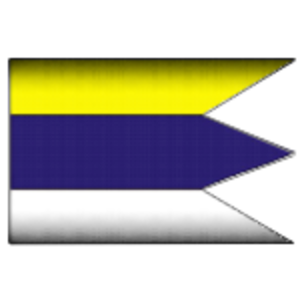
Čeláre est un village de Slovaquie situé dans la région de Banská Bystrica.